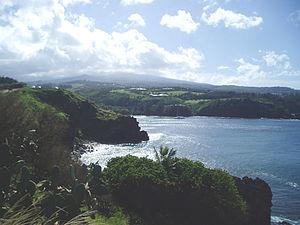
Honolua Bay est une baie située au nord-est de Kapalua dans le comté de Maui à Hawaï. Elle est connue pour les compétitions de surf qui s'y déroulent.